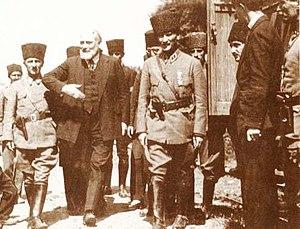
Claude Farrère, nom de plume de Frédéric-Charles-Pierre-Edouard Bargone, né le 27 avril 1876 à Lyon, mort le 21 juin 1957 à Paris, est un officier de marine et un écrivain français.